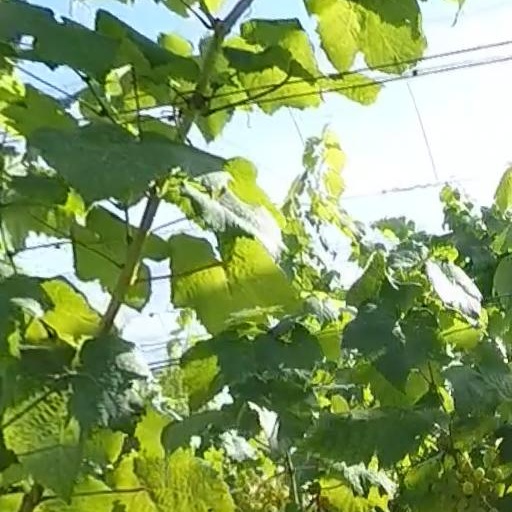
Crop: grape